CD Sinagoga

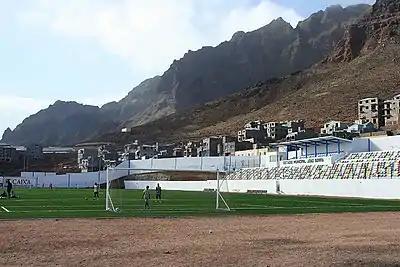
Estádio João Serra, the stadium also used by CD Sinagoga

Estádio João Serra is a multi-use stadium in of Ponta do Sol, Cape Verde. It is currently used mostly for football matches. The stadium holds 2,000. The stadium has seat rows in the south side and is located south of the town center. Every club of the Santo Antão Premier and Second Division including Sinagoga plays at the stadium along with Rosariense, Paulense, Beira Mar and Os Foguetões. Also the stadium is home to Solpontense.